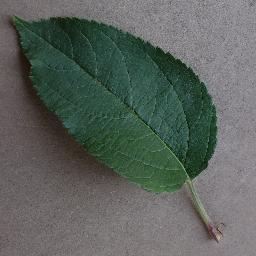
Label: Apple___healthy